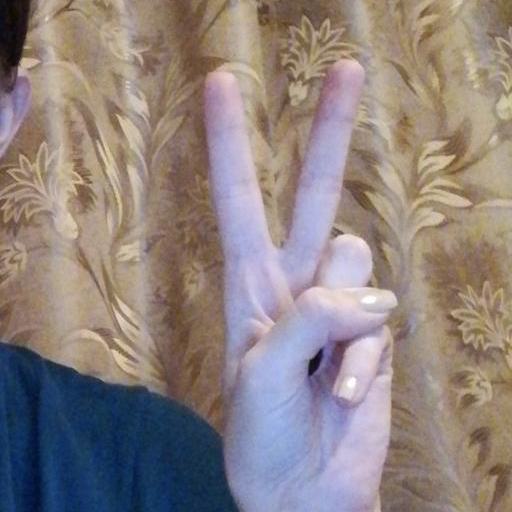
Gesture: peace